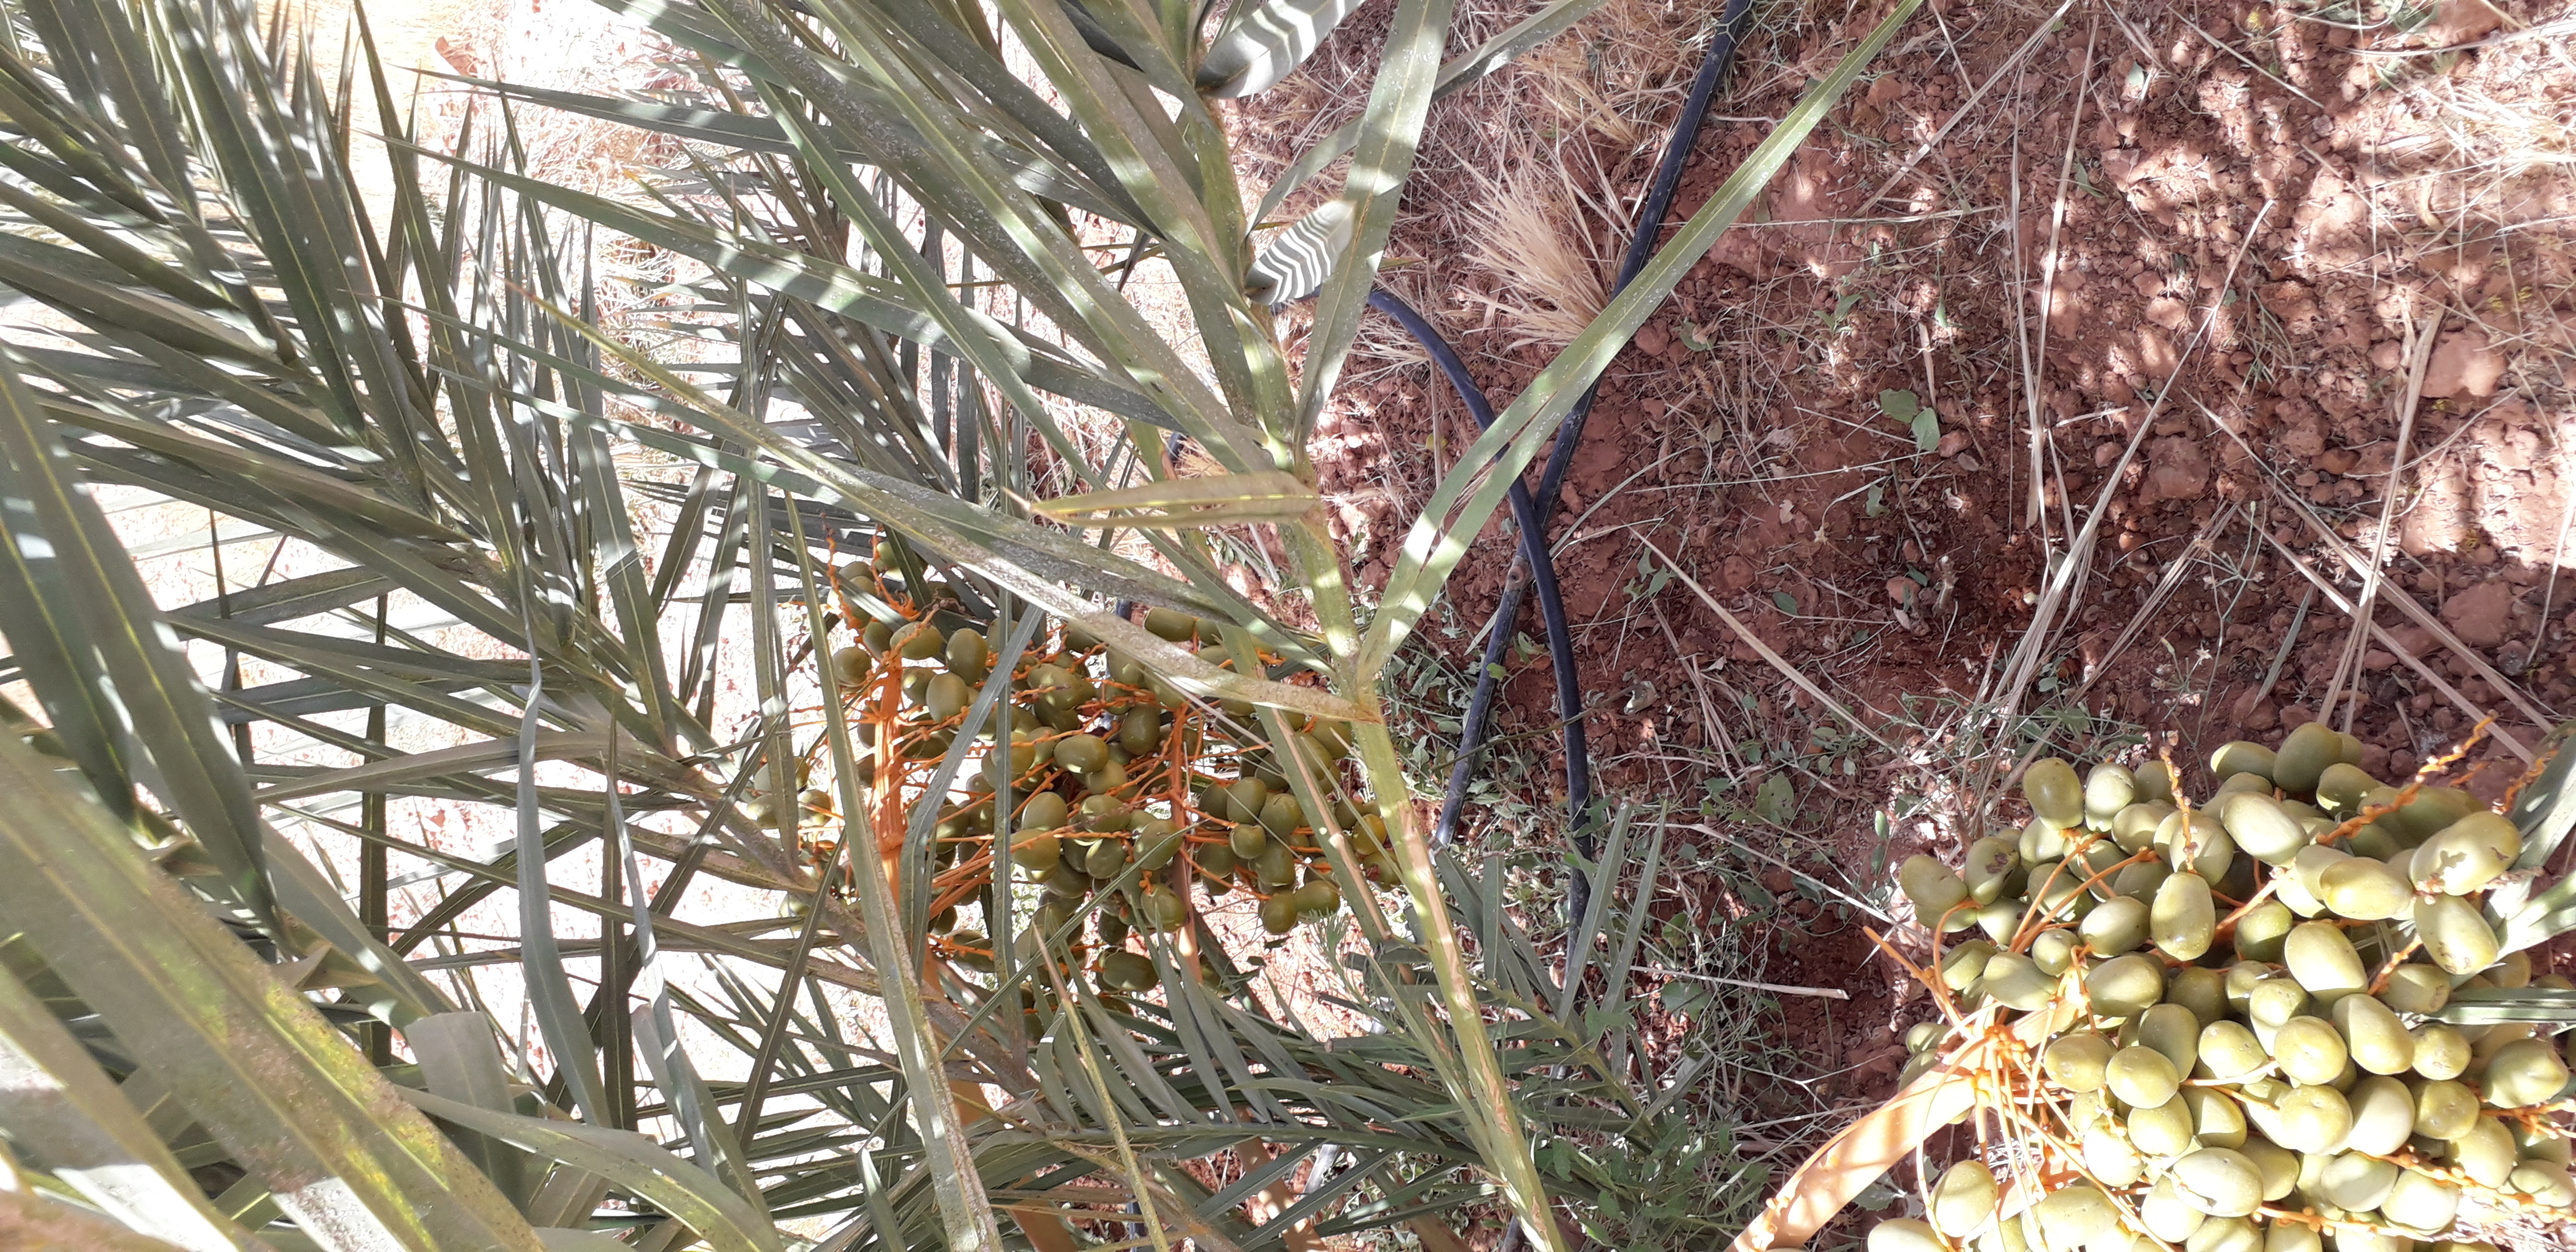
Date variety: Boufagous